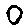
Label: 0